Arnout Vosmaer

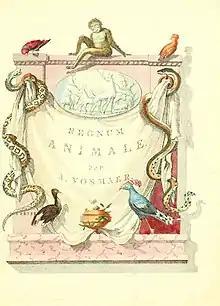
Cover page of "Regnum animale"

Arnout Vosmaer was born in Rotterdam on 23 September 1720 and died in The Hague on 15 January 1799. Very little is known about his personal life.